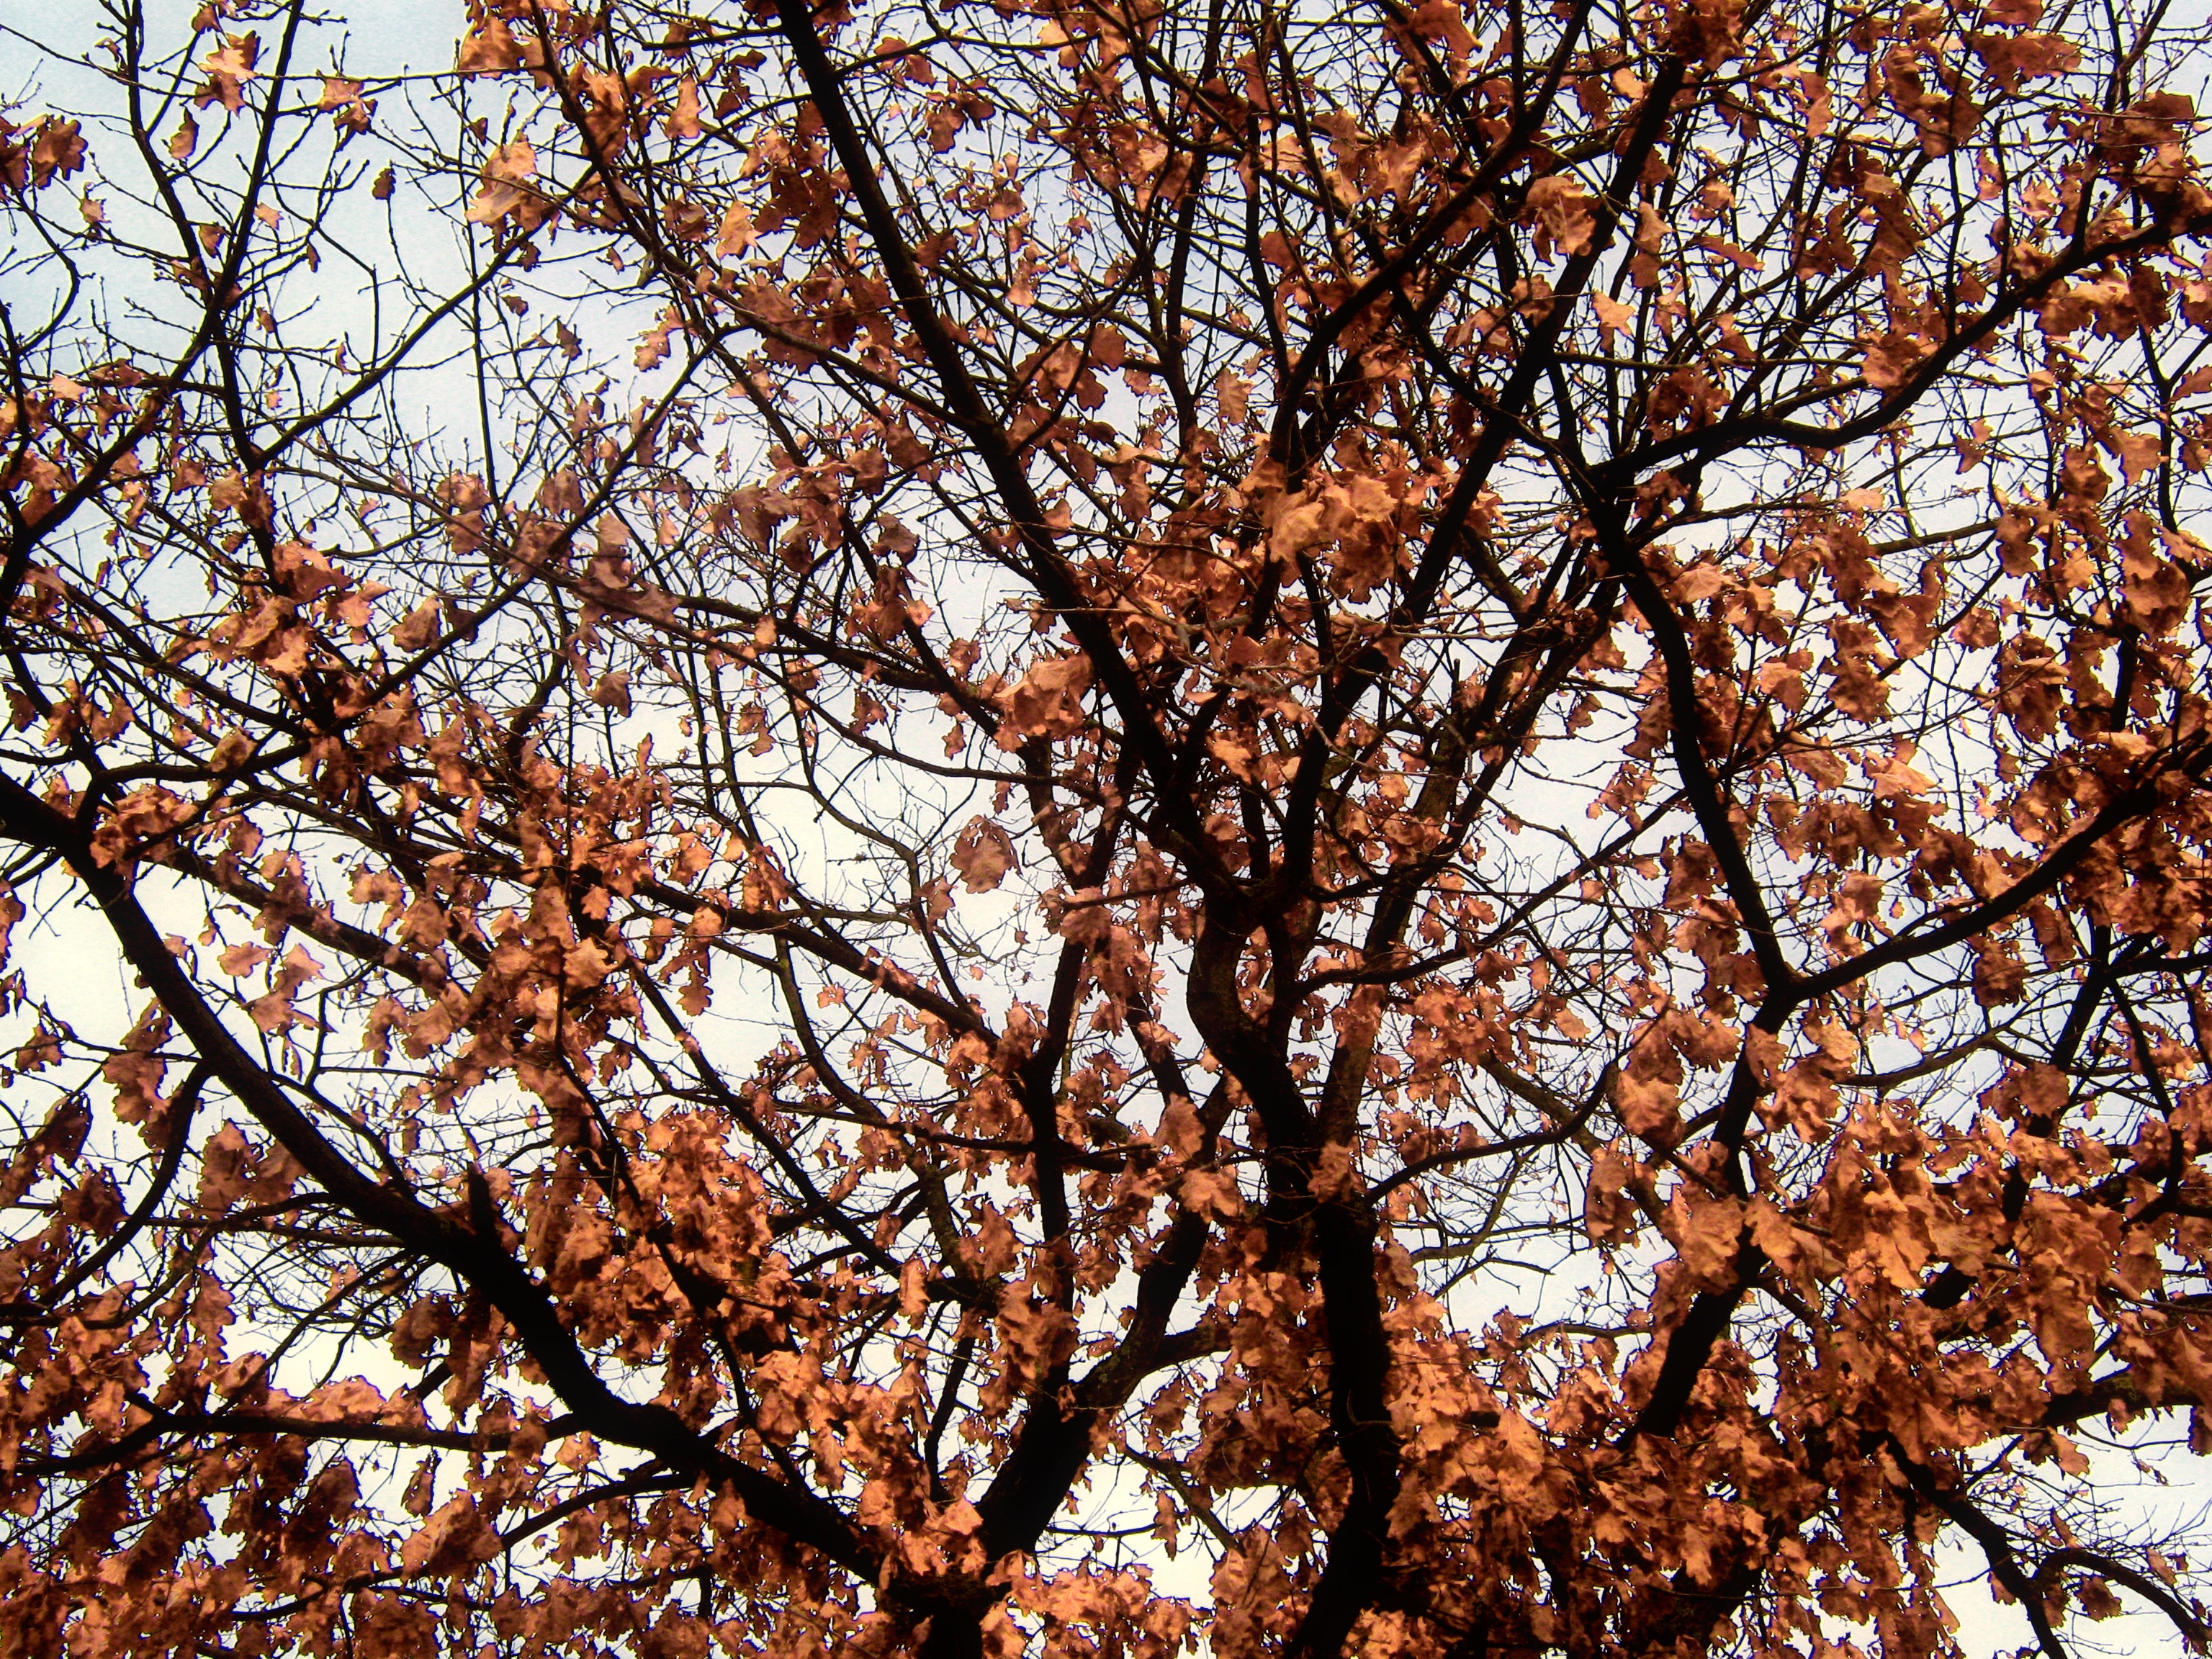
tree, branch, blossom, structure, plant, texture, leaf, flower, pattern, spring, autumn, brown, season, background, branches, deciduous, autumn leaves, fall foliage, flowering plant, woody plant, land plant